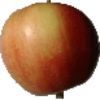
Label: Apple Red 2